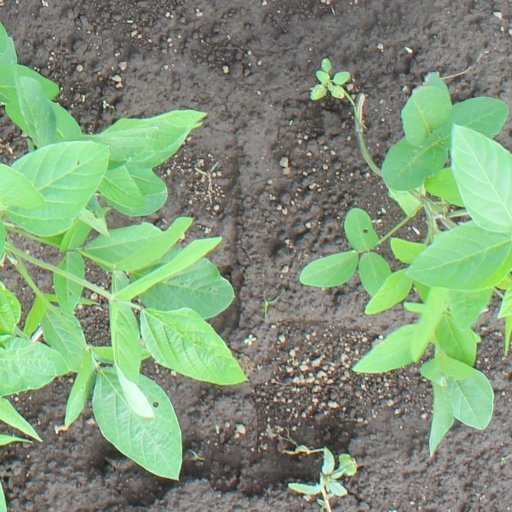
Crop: soybean